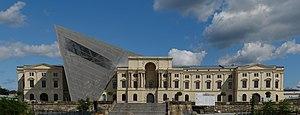
Le musée d'histoire militaire de Dresde est le musée le plus important des forces militaires allemandes avec le Luftwaffenmuseum der Bundeswehr de Berlin Gatow. Ce musée est situé dans un ancien arsenal militaire qui se trouve à Albertstadt, dans la banlieue de Dresde et a été ouvert en 1972 à l'époque de l'Allemagne de l'Est. Il est administré par le bureau de recherche d'histoire militaire des forces armées allemandes, basé à Potsdam.